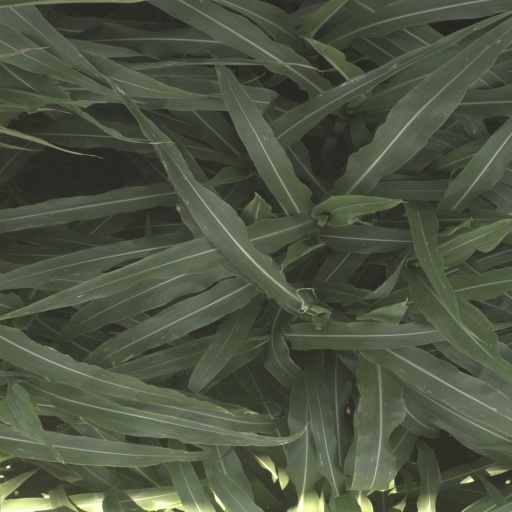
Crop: sorghum